Hermann Hüffer

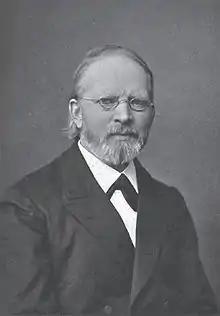

Hermann Hüffer (24 March 1830 – 15 March 1905) was a German historian and jurist.